Niel Black

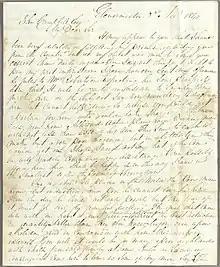
State Library Victoria, <a href="http%3A//handle.slv.vic.gov.au/10381/287225">Unpublished letter

Black sailed to Australia on board the Ariadne and docked in Port Adelaide in 1839. He had the idea of investing in Australian pastoral properties with his partner Mr Alexander Struthers Finlay, of Castle Toward, Argyleshire, Mr Thomas Steuart Gladstone, of Capenock, Dumfriesshire and Mr William Steuart of Glenormiston, Peeblesshire, Scotland. He realised the land was too expensive in Adelaide and visited Melbourne and Sydney. He decided to settle in Port Phillip because he felt it was more of a “Scotch settlement”.